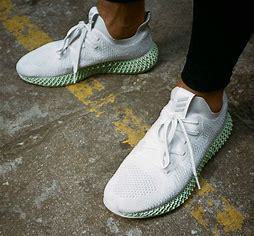
Brand: Adidas
Model: 4D